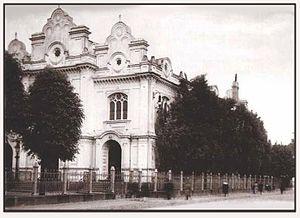
La grande synagogue chorale de Riga était la plus grande synagogue de Riga, jusqu'à sa destruction le 4 juillet 1941.